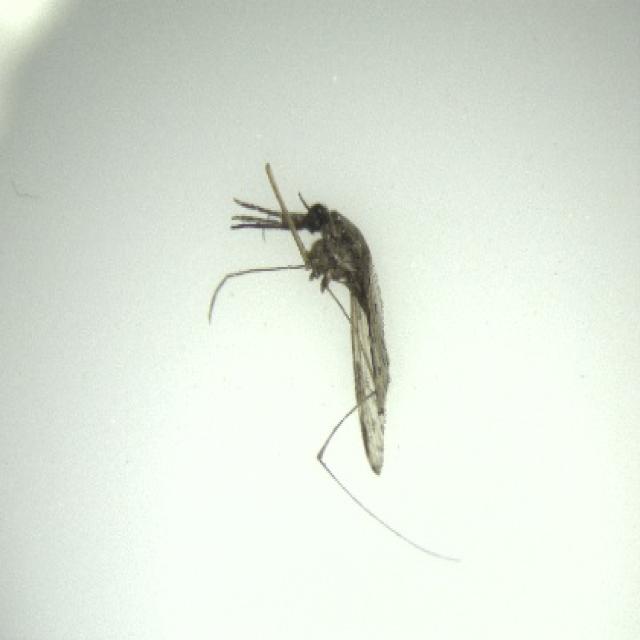
Species: anopheles_sinensis